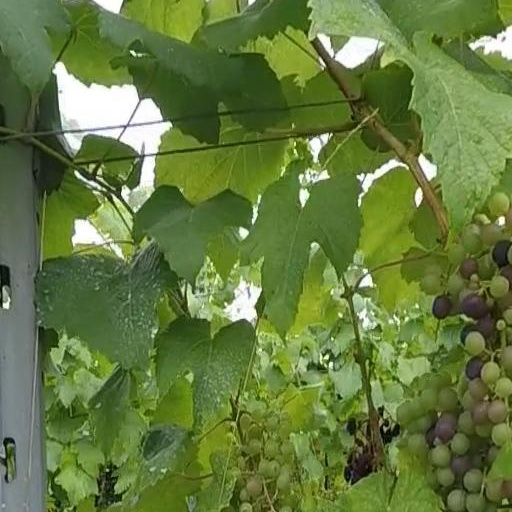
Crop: grape